Boutigny, Seine-et-Marne

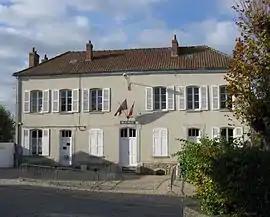
The town hall in Boutigny

Boutigny is a commune in the Seine-et-Marne department in the Île-de-France region in north-central France.